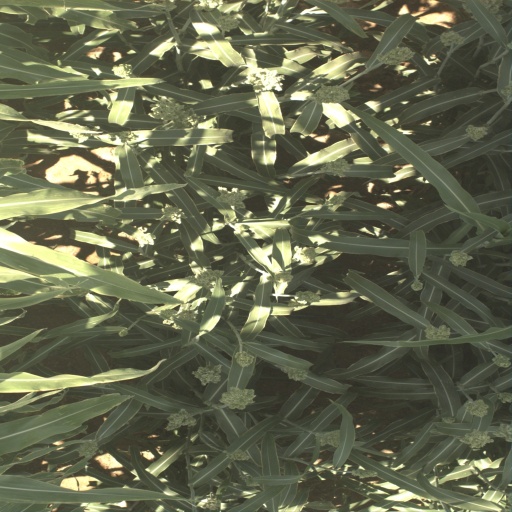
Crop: sorghum